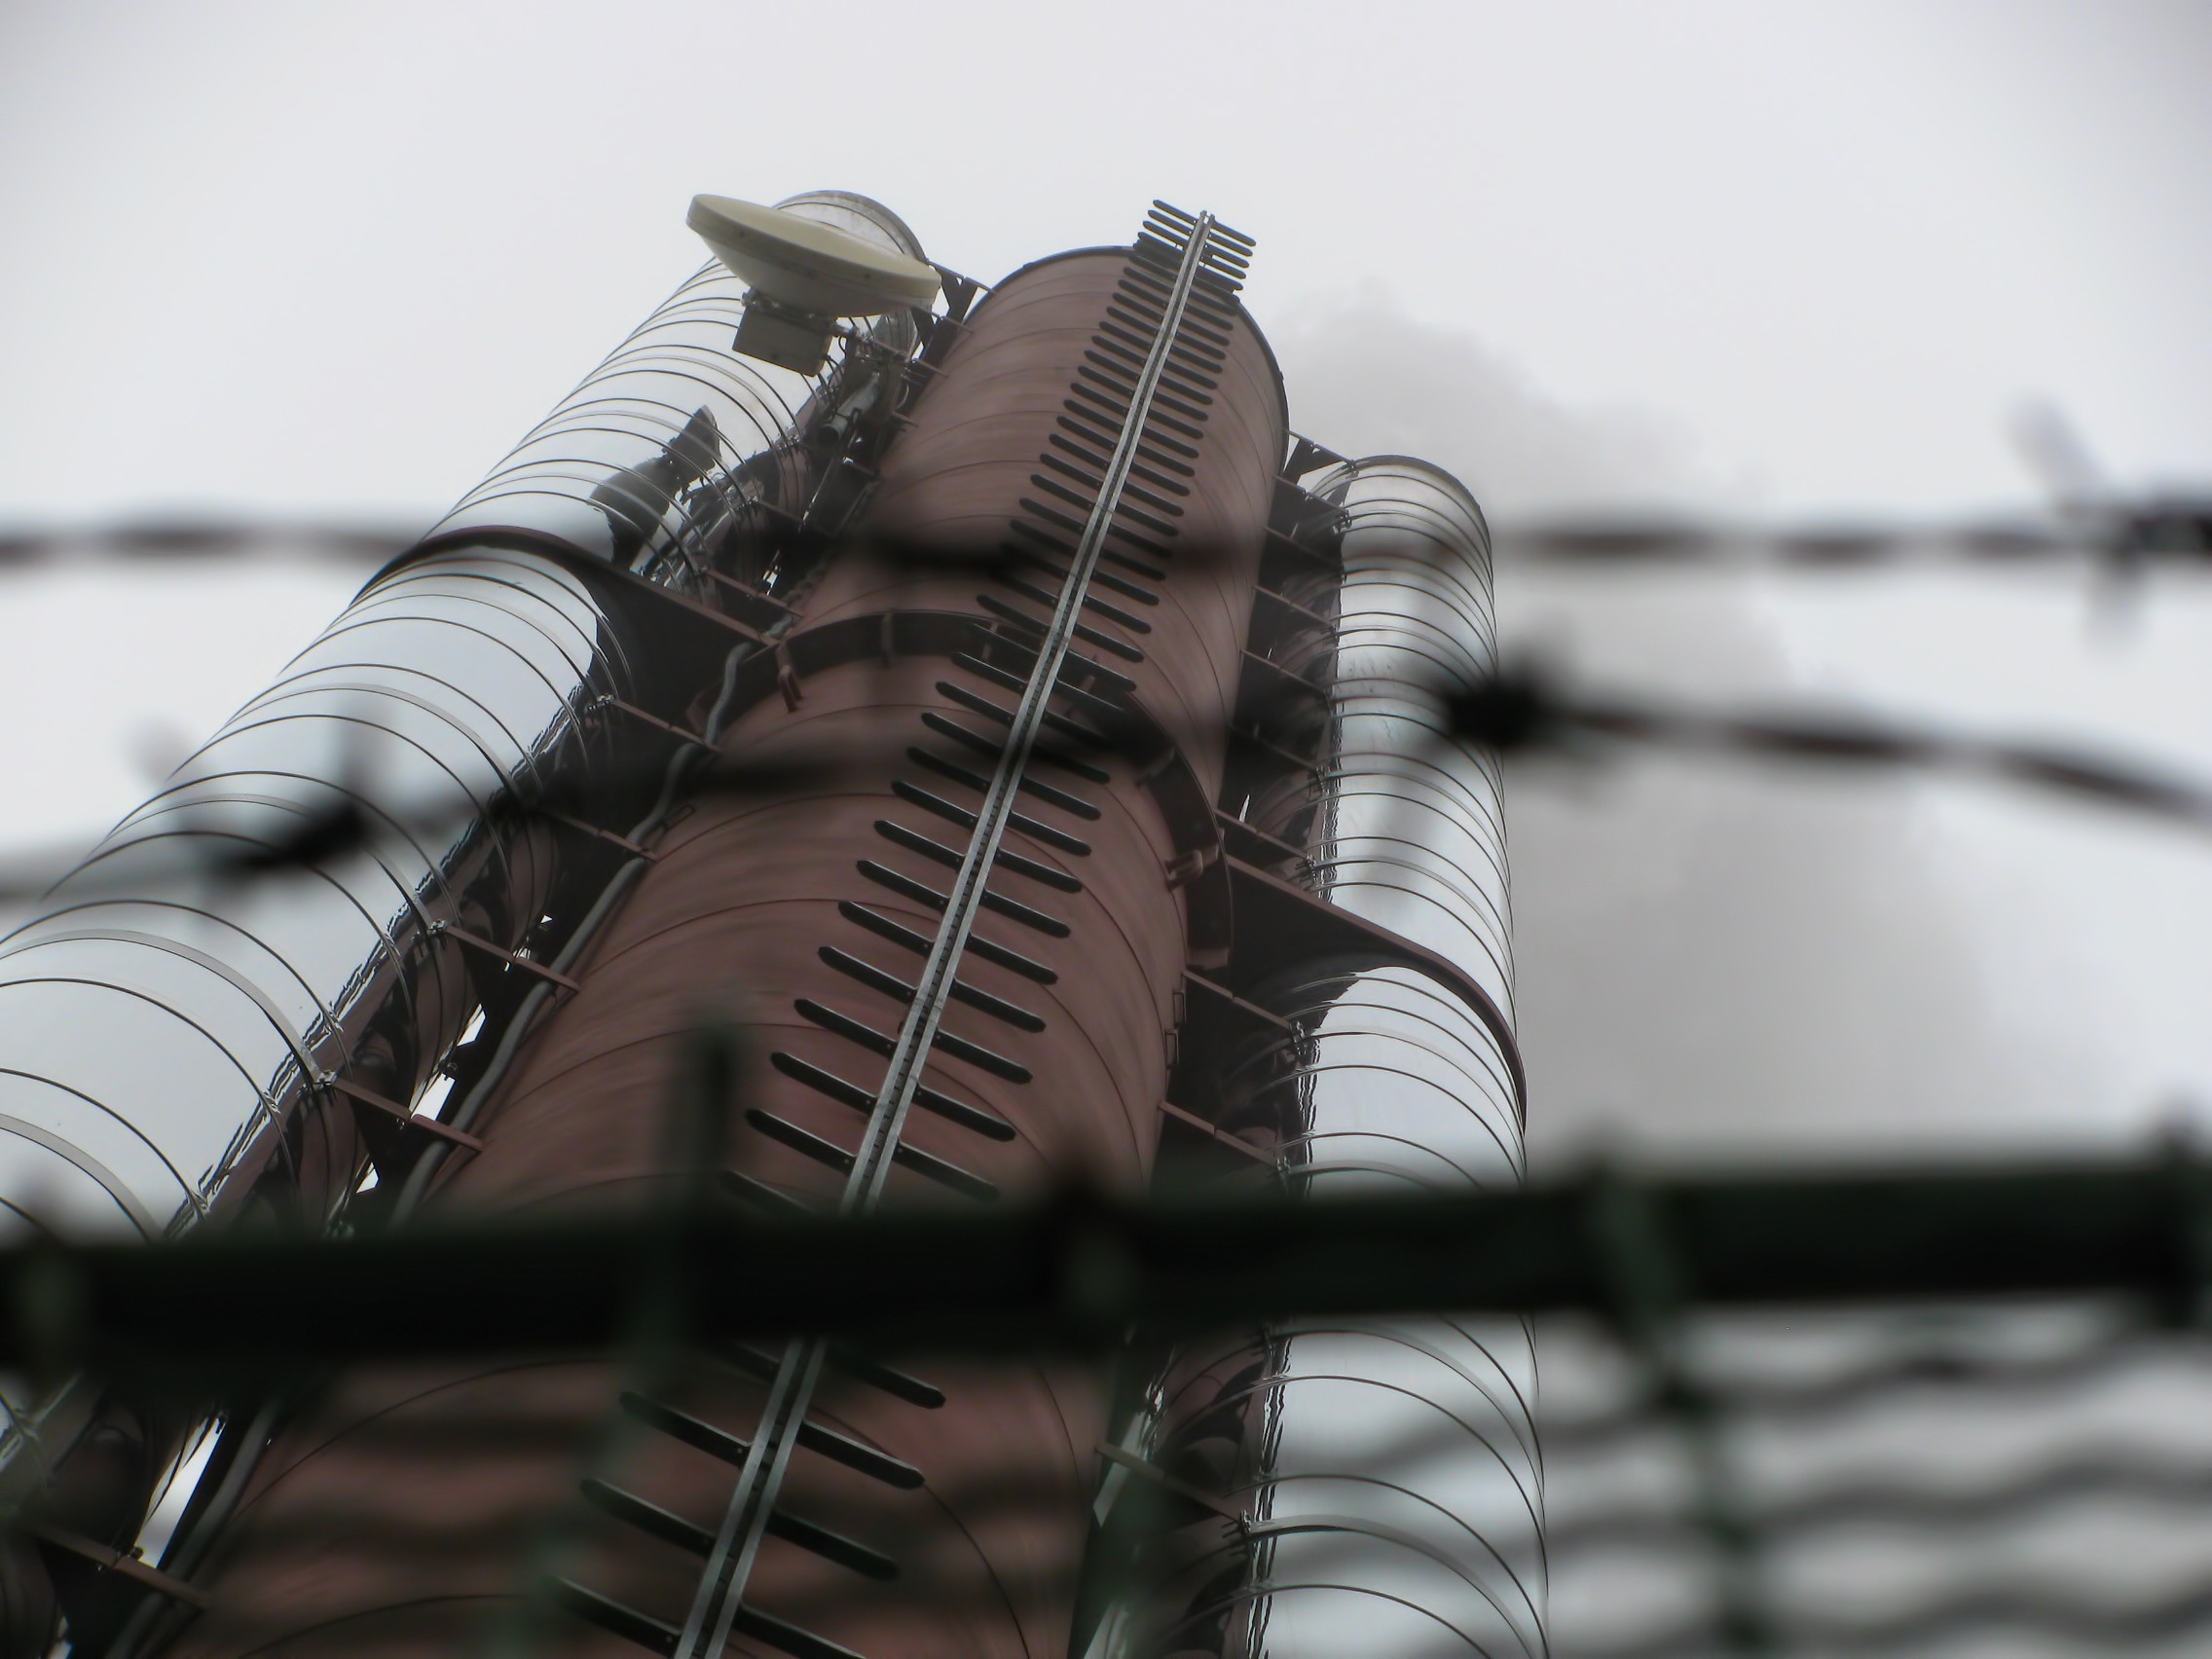
fence, fog, steam, guitar, smoke, chimney, gray, weapon, close up, fume, iron, firearm, string instrument, plucked string instruments